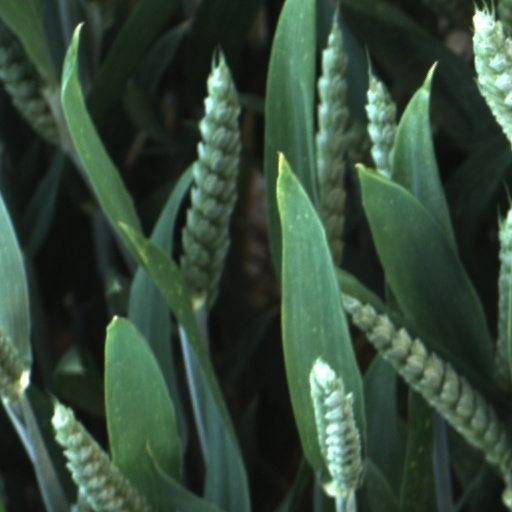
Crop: wheat